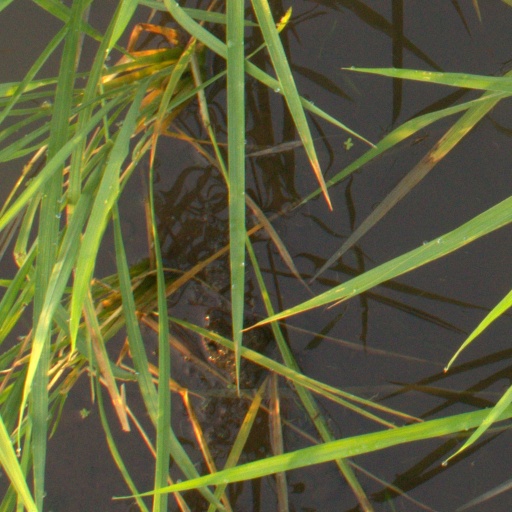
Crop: rice